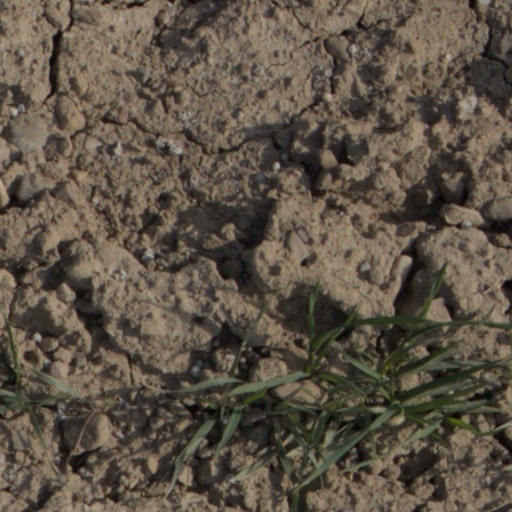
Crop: wheat